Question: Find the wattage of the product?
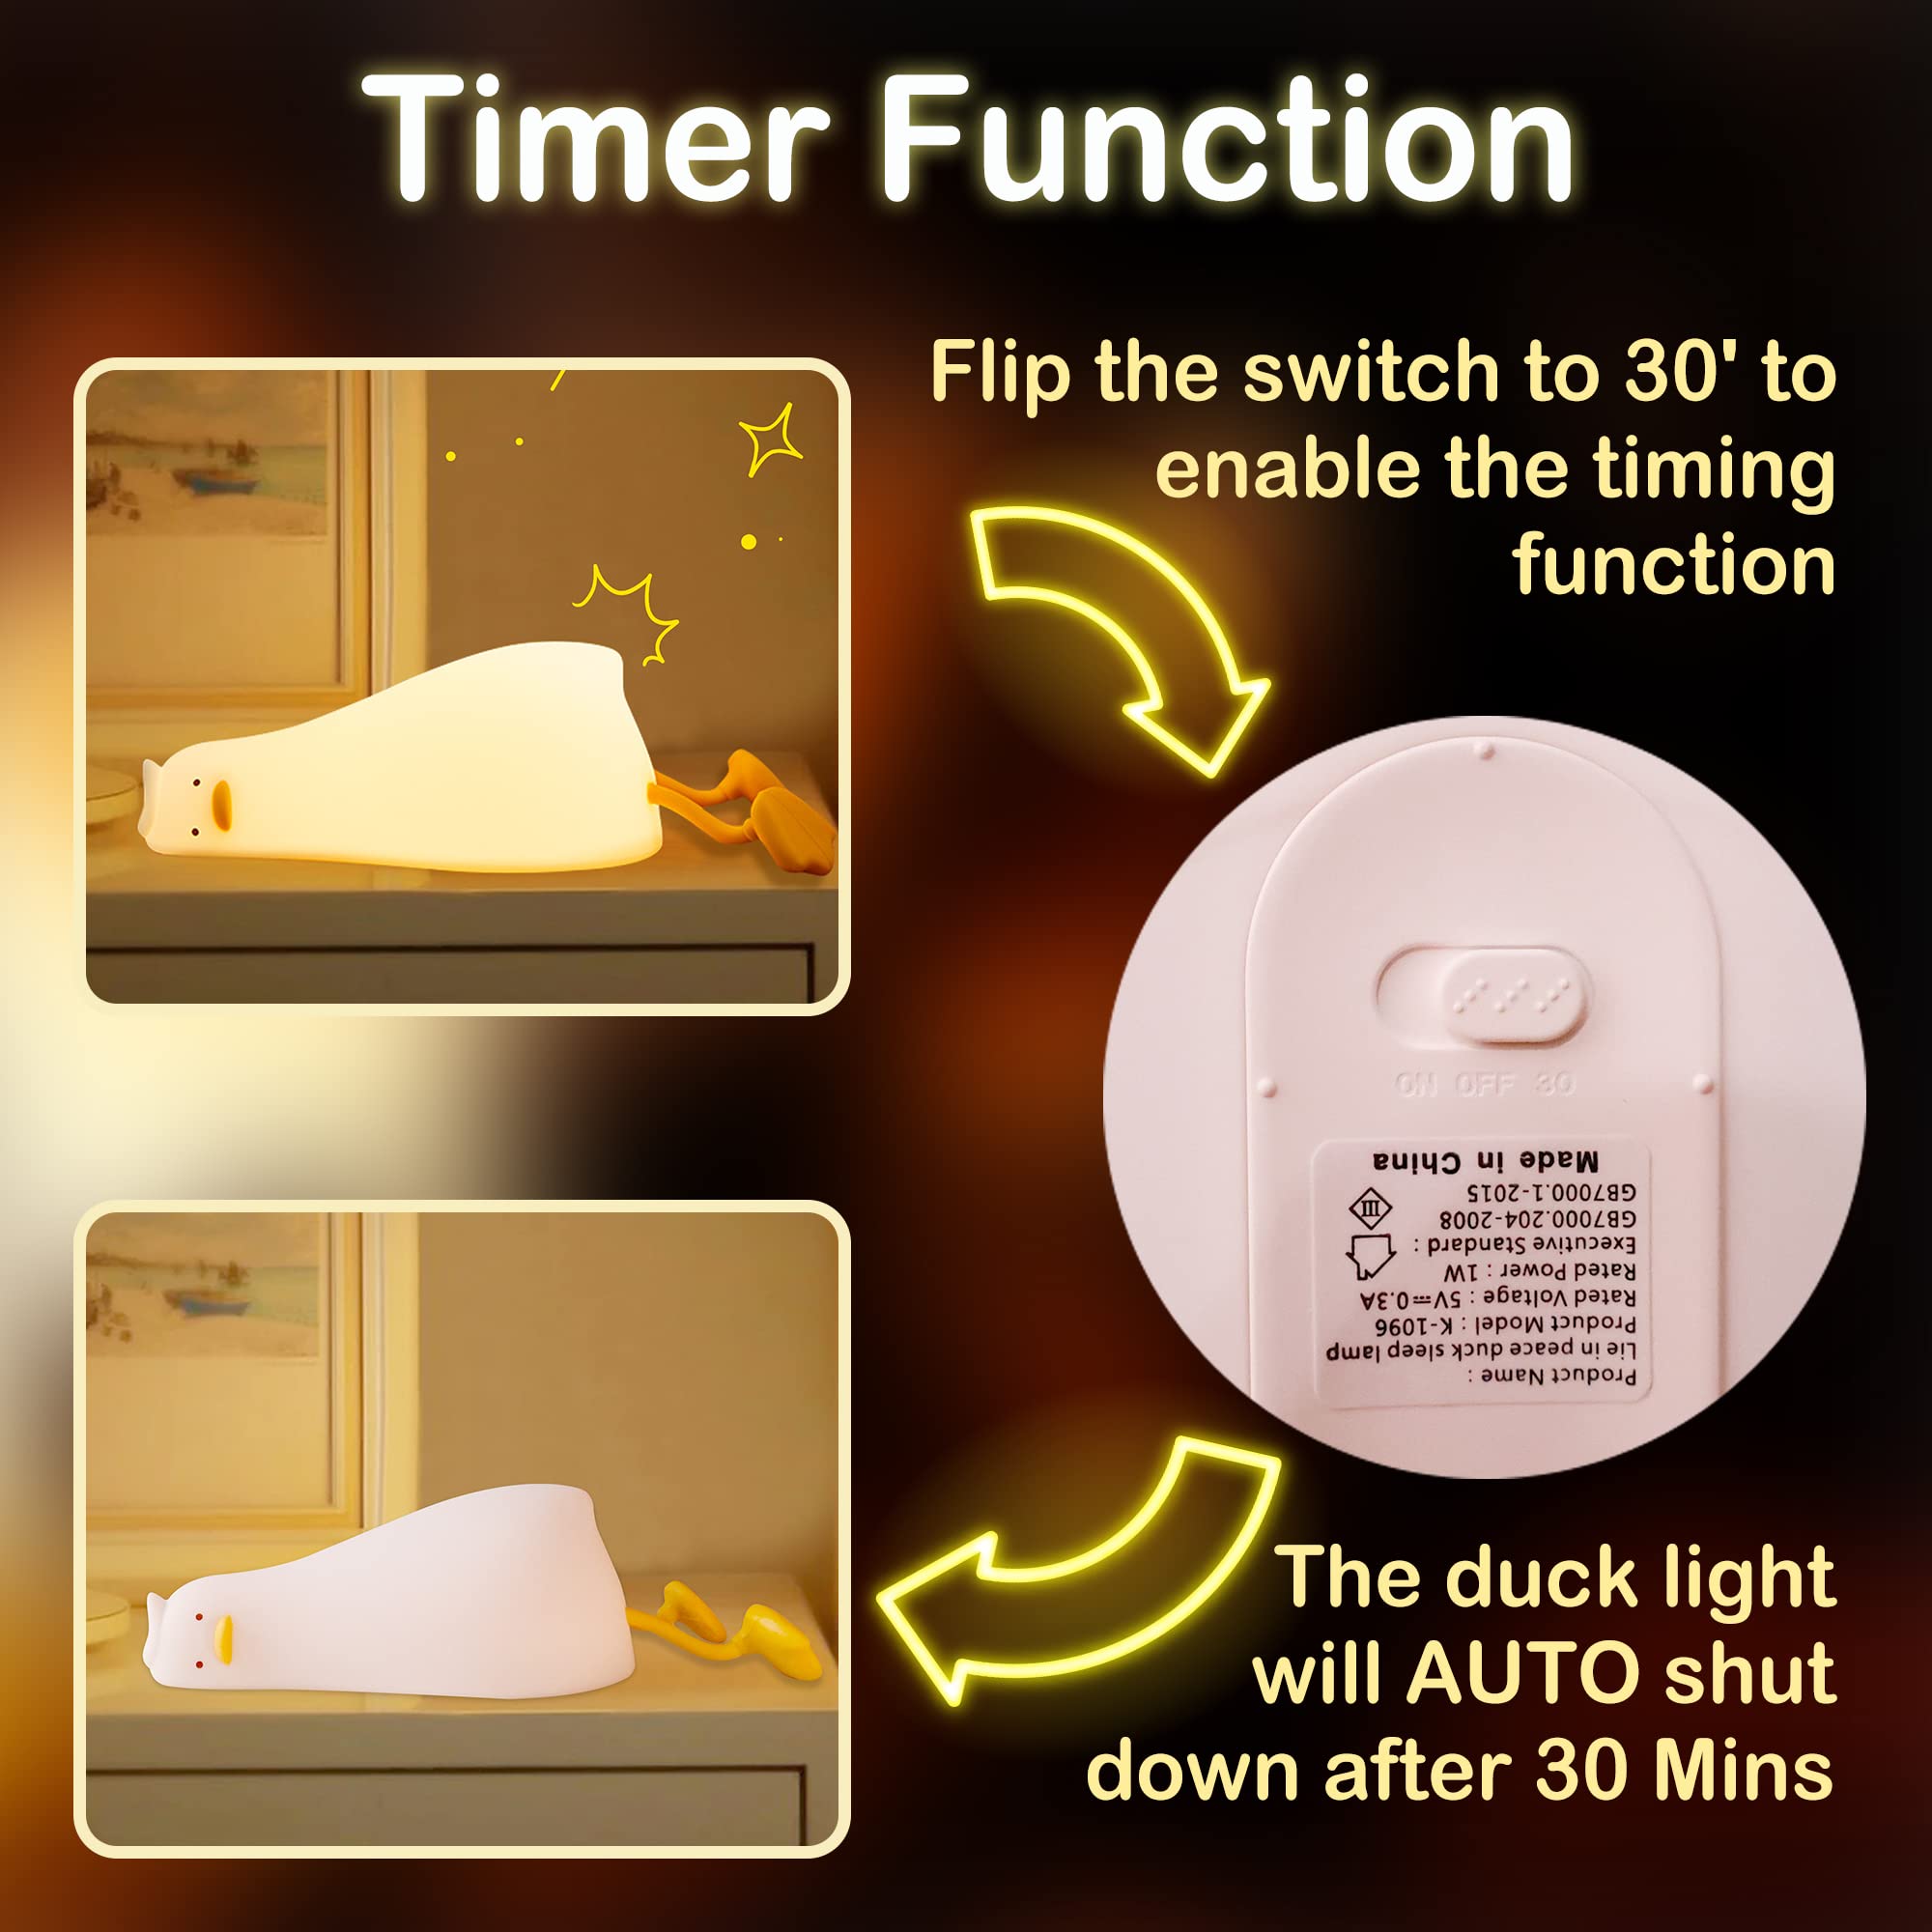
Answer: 1.0 watt